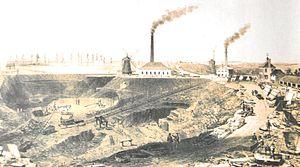
Grande Carrière Wincqz à Soignies
Soignies est une ville francophone de Belgique, située en Région wallonne, chef-lieu d'arrondissement en province de Hainaut. La ville de Soignies est une cité millénaire fondée au VIIᵉ siècle par Vincent Madelgaire. L'entité de Soignies est composée depuis la fusion des communes en 1977 des villages d'Horrues, de Naast, de Thieusies, de Casteau, de Neufvilles et de Chaussée-Notre-Dame-Louvignies. Soignies est considérée comme le centre européen de la pierre de taille.
Adrien Canelle, né à Marbais, le 29 mai 1819 et mort à Amsterdam, le 5 novembre 1874, est un graveur et un lithographe belge du XIXᵉ siècle qui a été particulièrement actif durant les années 1850-1860. Il est particulièrement connu pour ses illustrations topographiques et ses portraits.